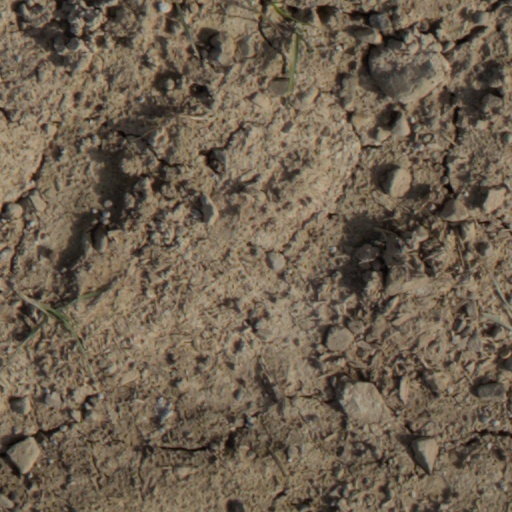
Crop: wheat